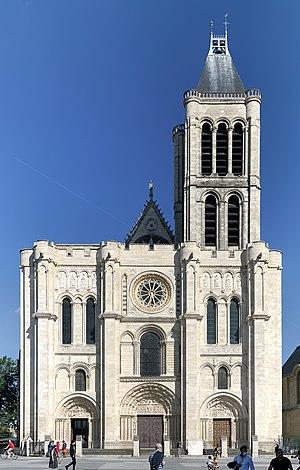
Façade ouest (principale) de la basilique Saint-Denis à Saint-Denis, Seine-Saint-Denis.
La basilique Saint-Denis est une église de style gothique située au centre de la ville de Saint-Denis, à 5 kilomètres au nord de Paris dans le département français de Seine-Saint-Denis en région Île-de-France.